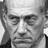
Emotion: sad